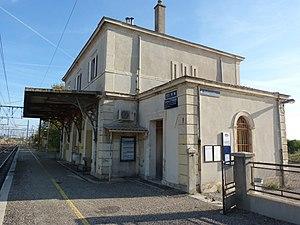
Bâtiment principal de la Gare de fr:Berre-l'Étang.
La gare de Berre est une gare ferroviaire française de la ligne de Paris-Lyon à Marseille-Saint-Charles, située sur le territoire de la commune de Berre-l'Étang, dans le département des Bouches-du-Rhône en Provence-Alpes-Côte d'Azur.